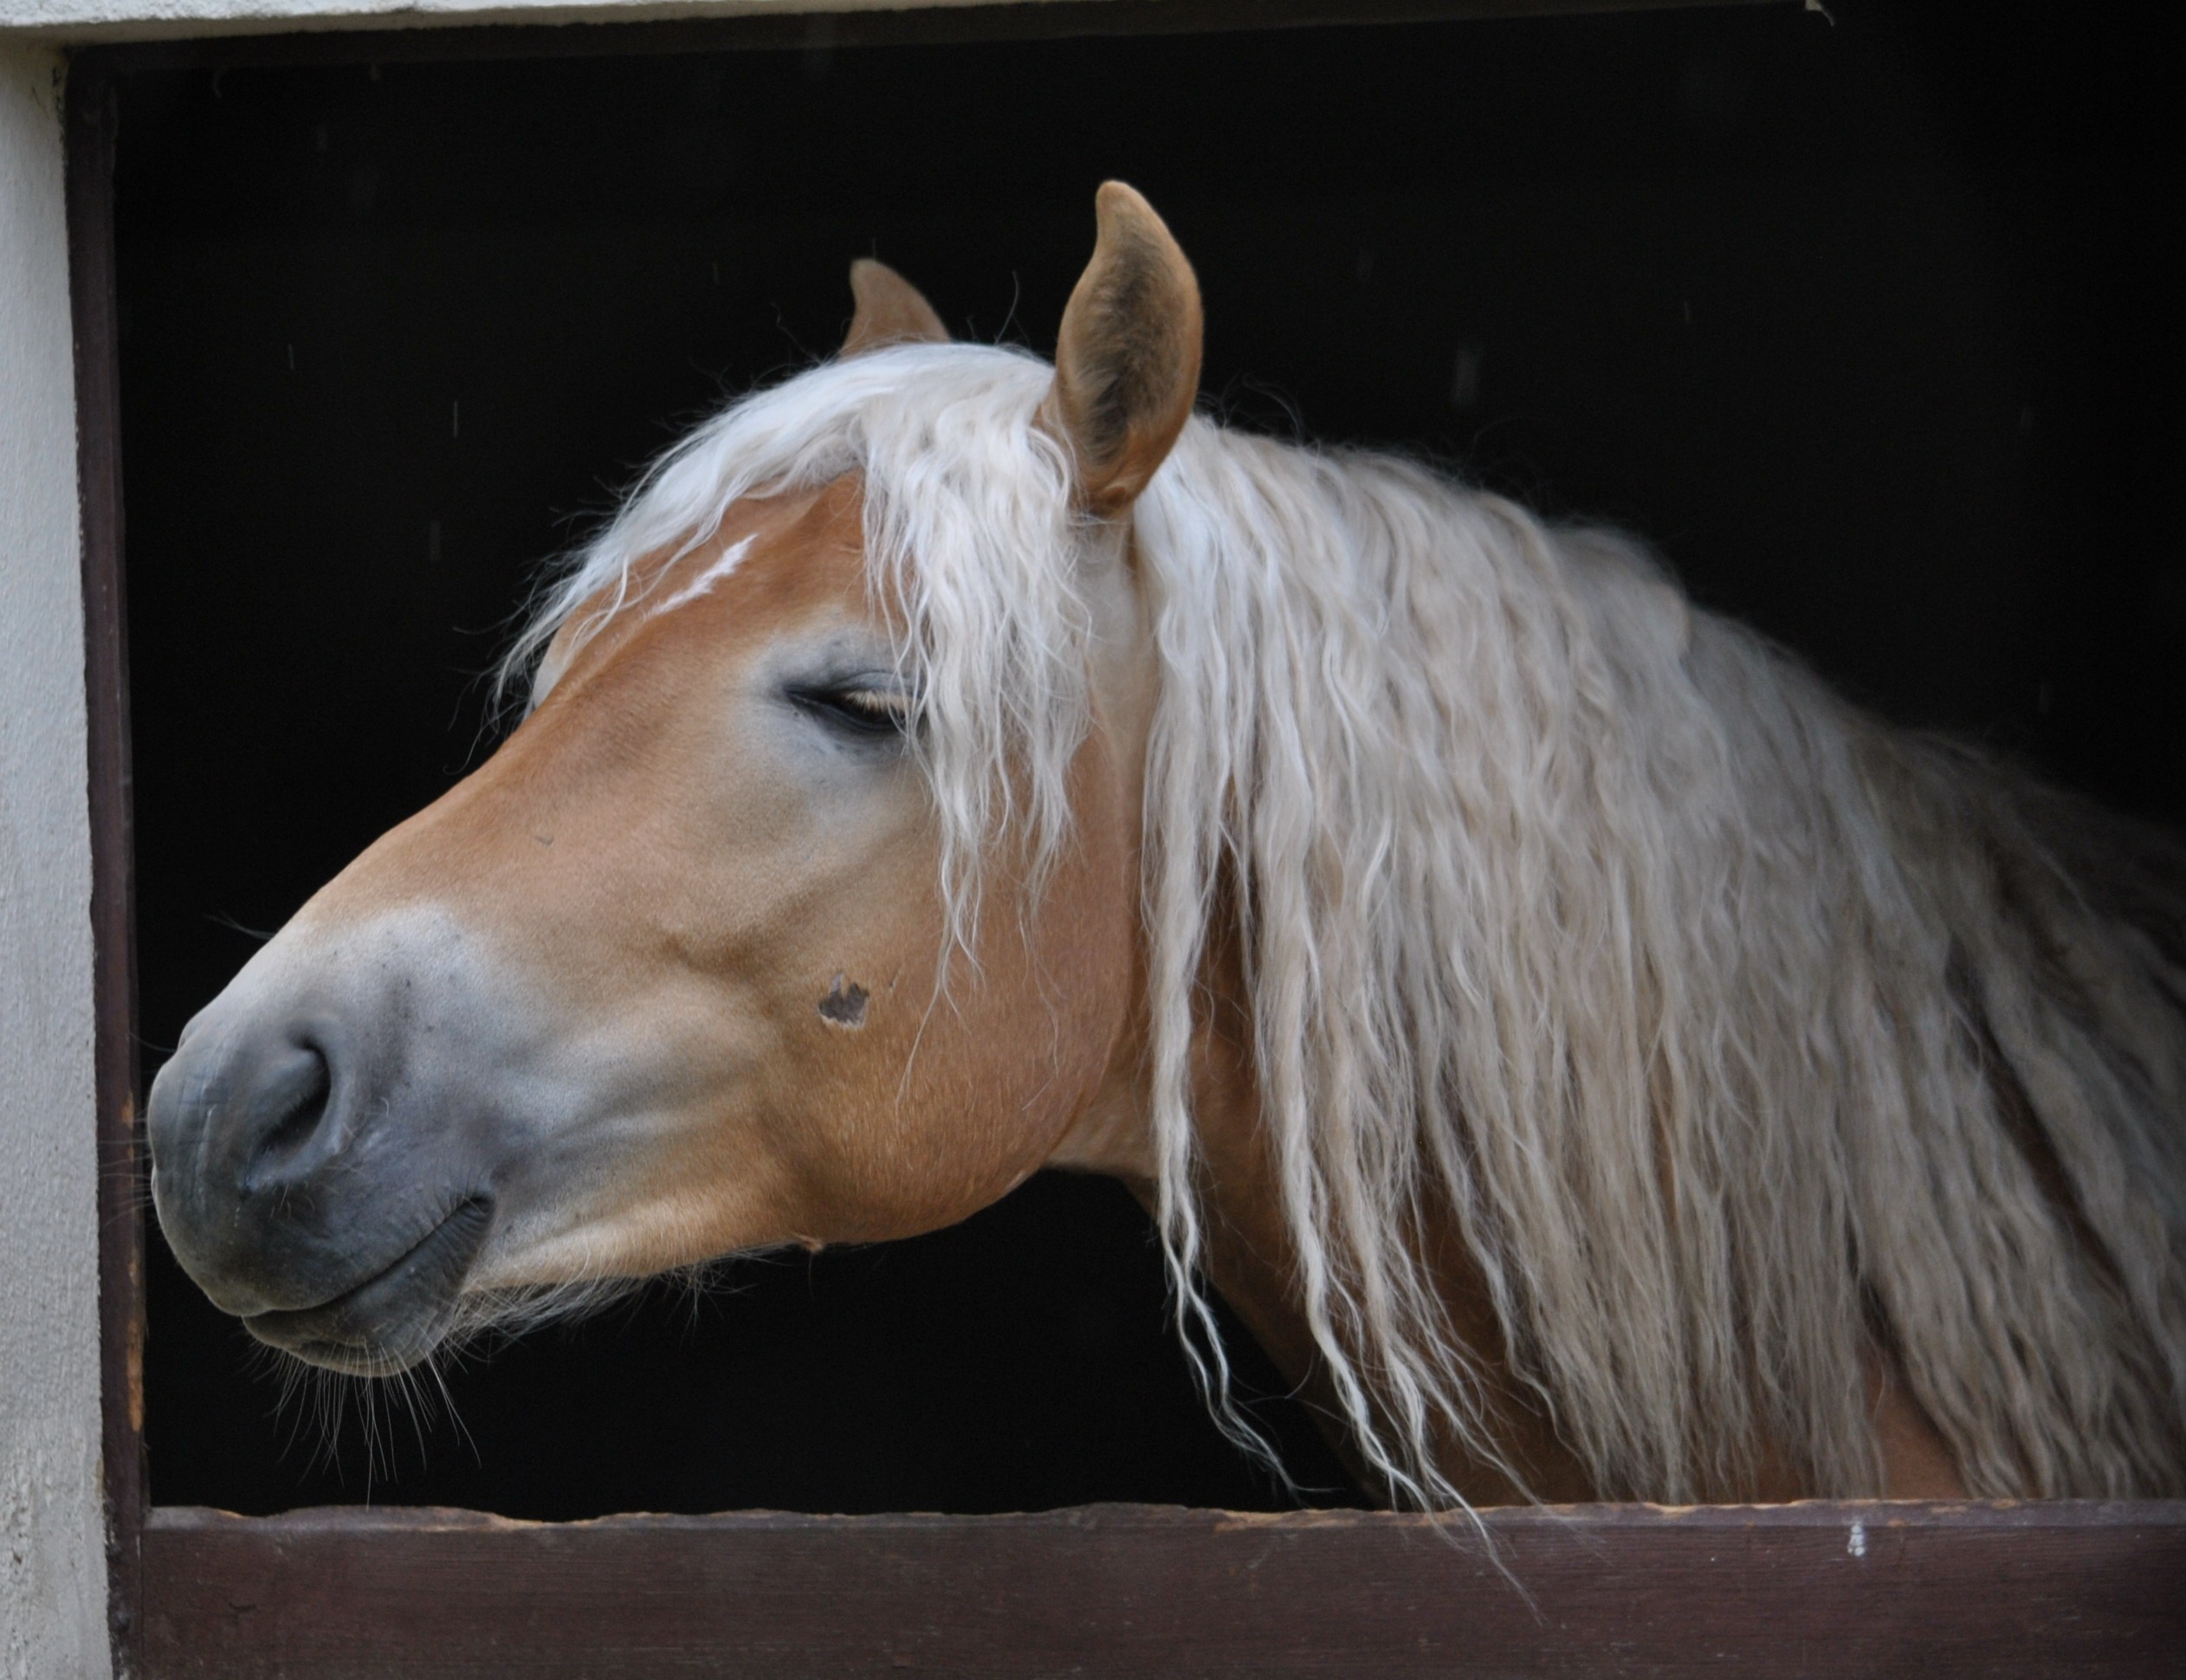
white, farm, animal, horse, mammal, stallion, mane, ride, fauna, horses, pony, animals, head, vertebrate, mare, animal world, horse head, wuschelig, horse like mammal, mustang horse, long mane